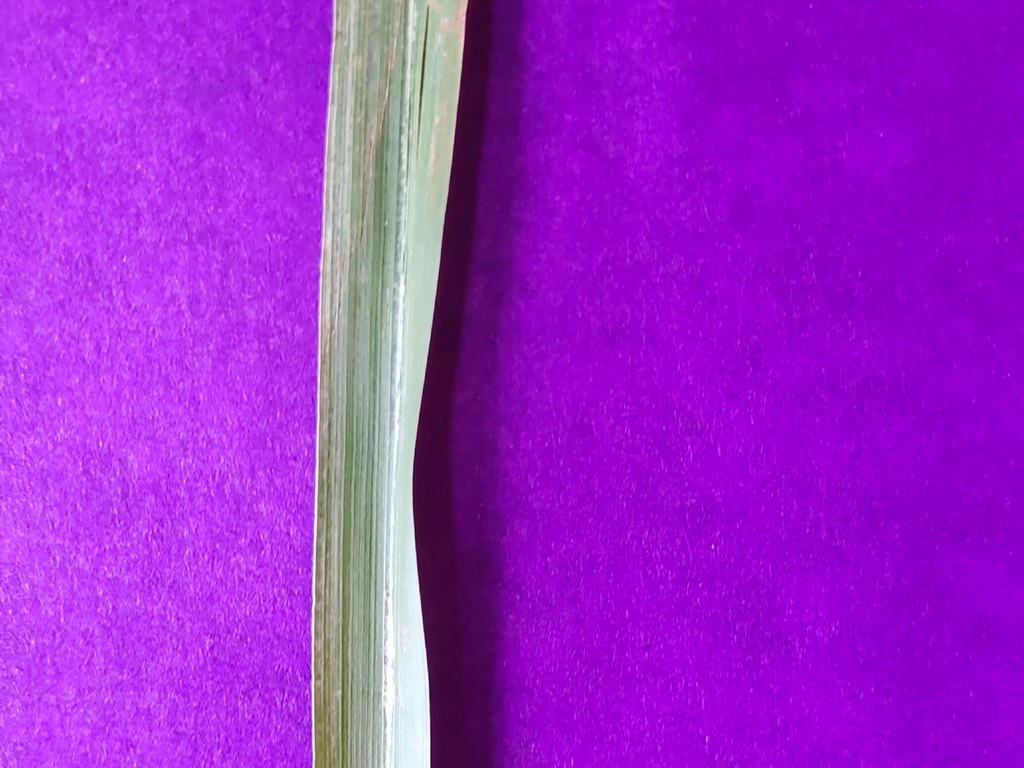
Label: Unhealthy